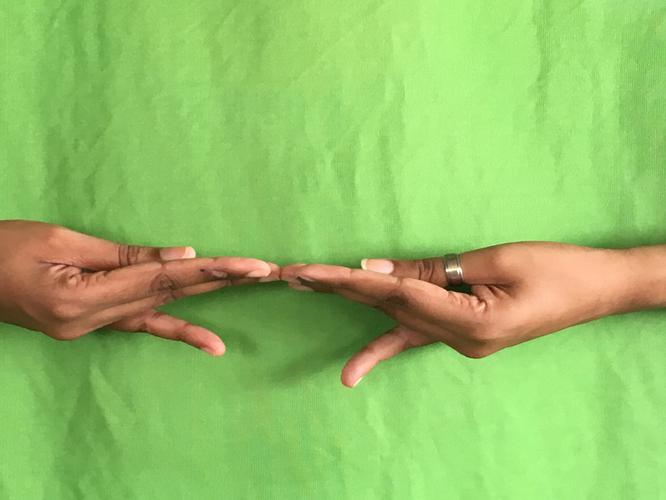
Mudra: Khatva
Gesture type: double_hand